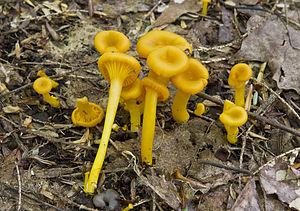
Craterellus tubaeformis, auparavant Cantharellus tubaeformis, la chanterelle en tube, parfois appelée chanterelle grise, girolle grise, chanterelle d'automne ou encore craterelle, est une espèce de champignons basidiomycètes comestibles de l'hémisphère nord du genre Craterellus dans la famille des Cantharellaceae.
Le clade hygrophoroïde est une nouvelle division phylogénétique des Agaricales, proposée en 2006, et y constituant le troisième des six clades des Agaricales.
Les Hygrophoraceae constituent une famille de champignons basidiomycètes du Clade III Hygrophoroïde de l'ordre des Agaricales.